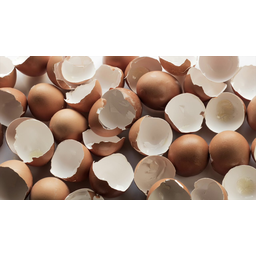
Label: trash